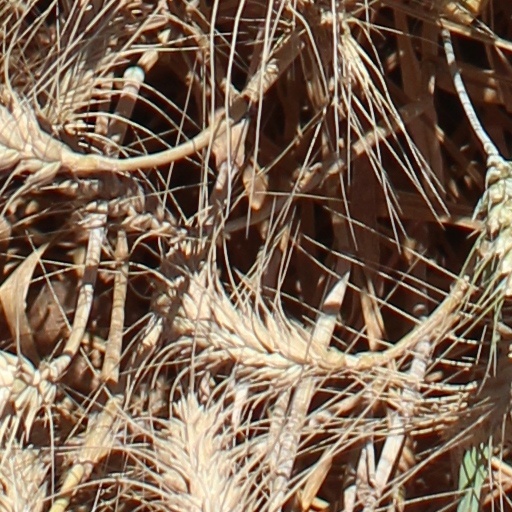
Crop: wheat